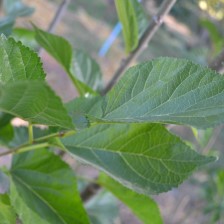
Variety: ChiangMaiBuriram60